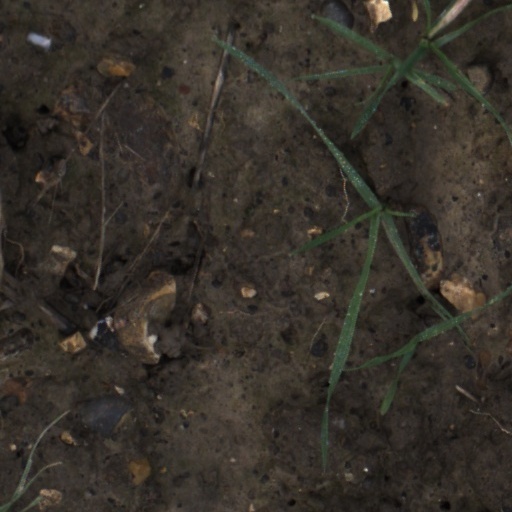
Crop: wheat